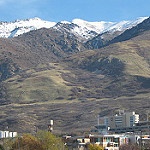
Label: mountain